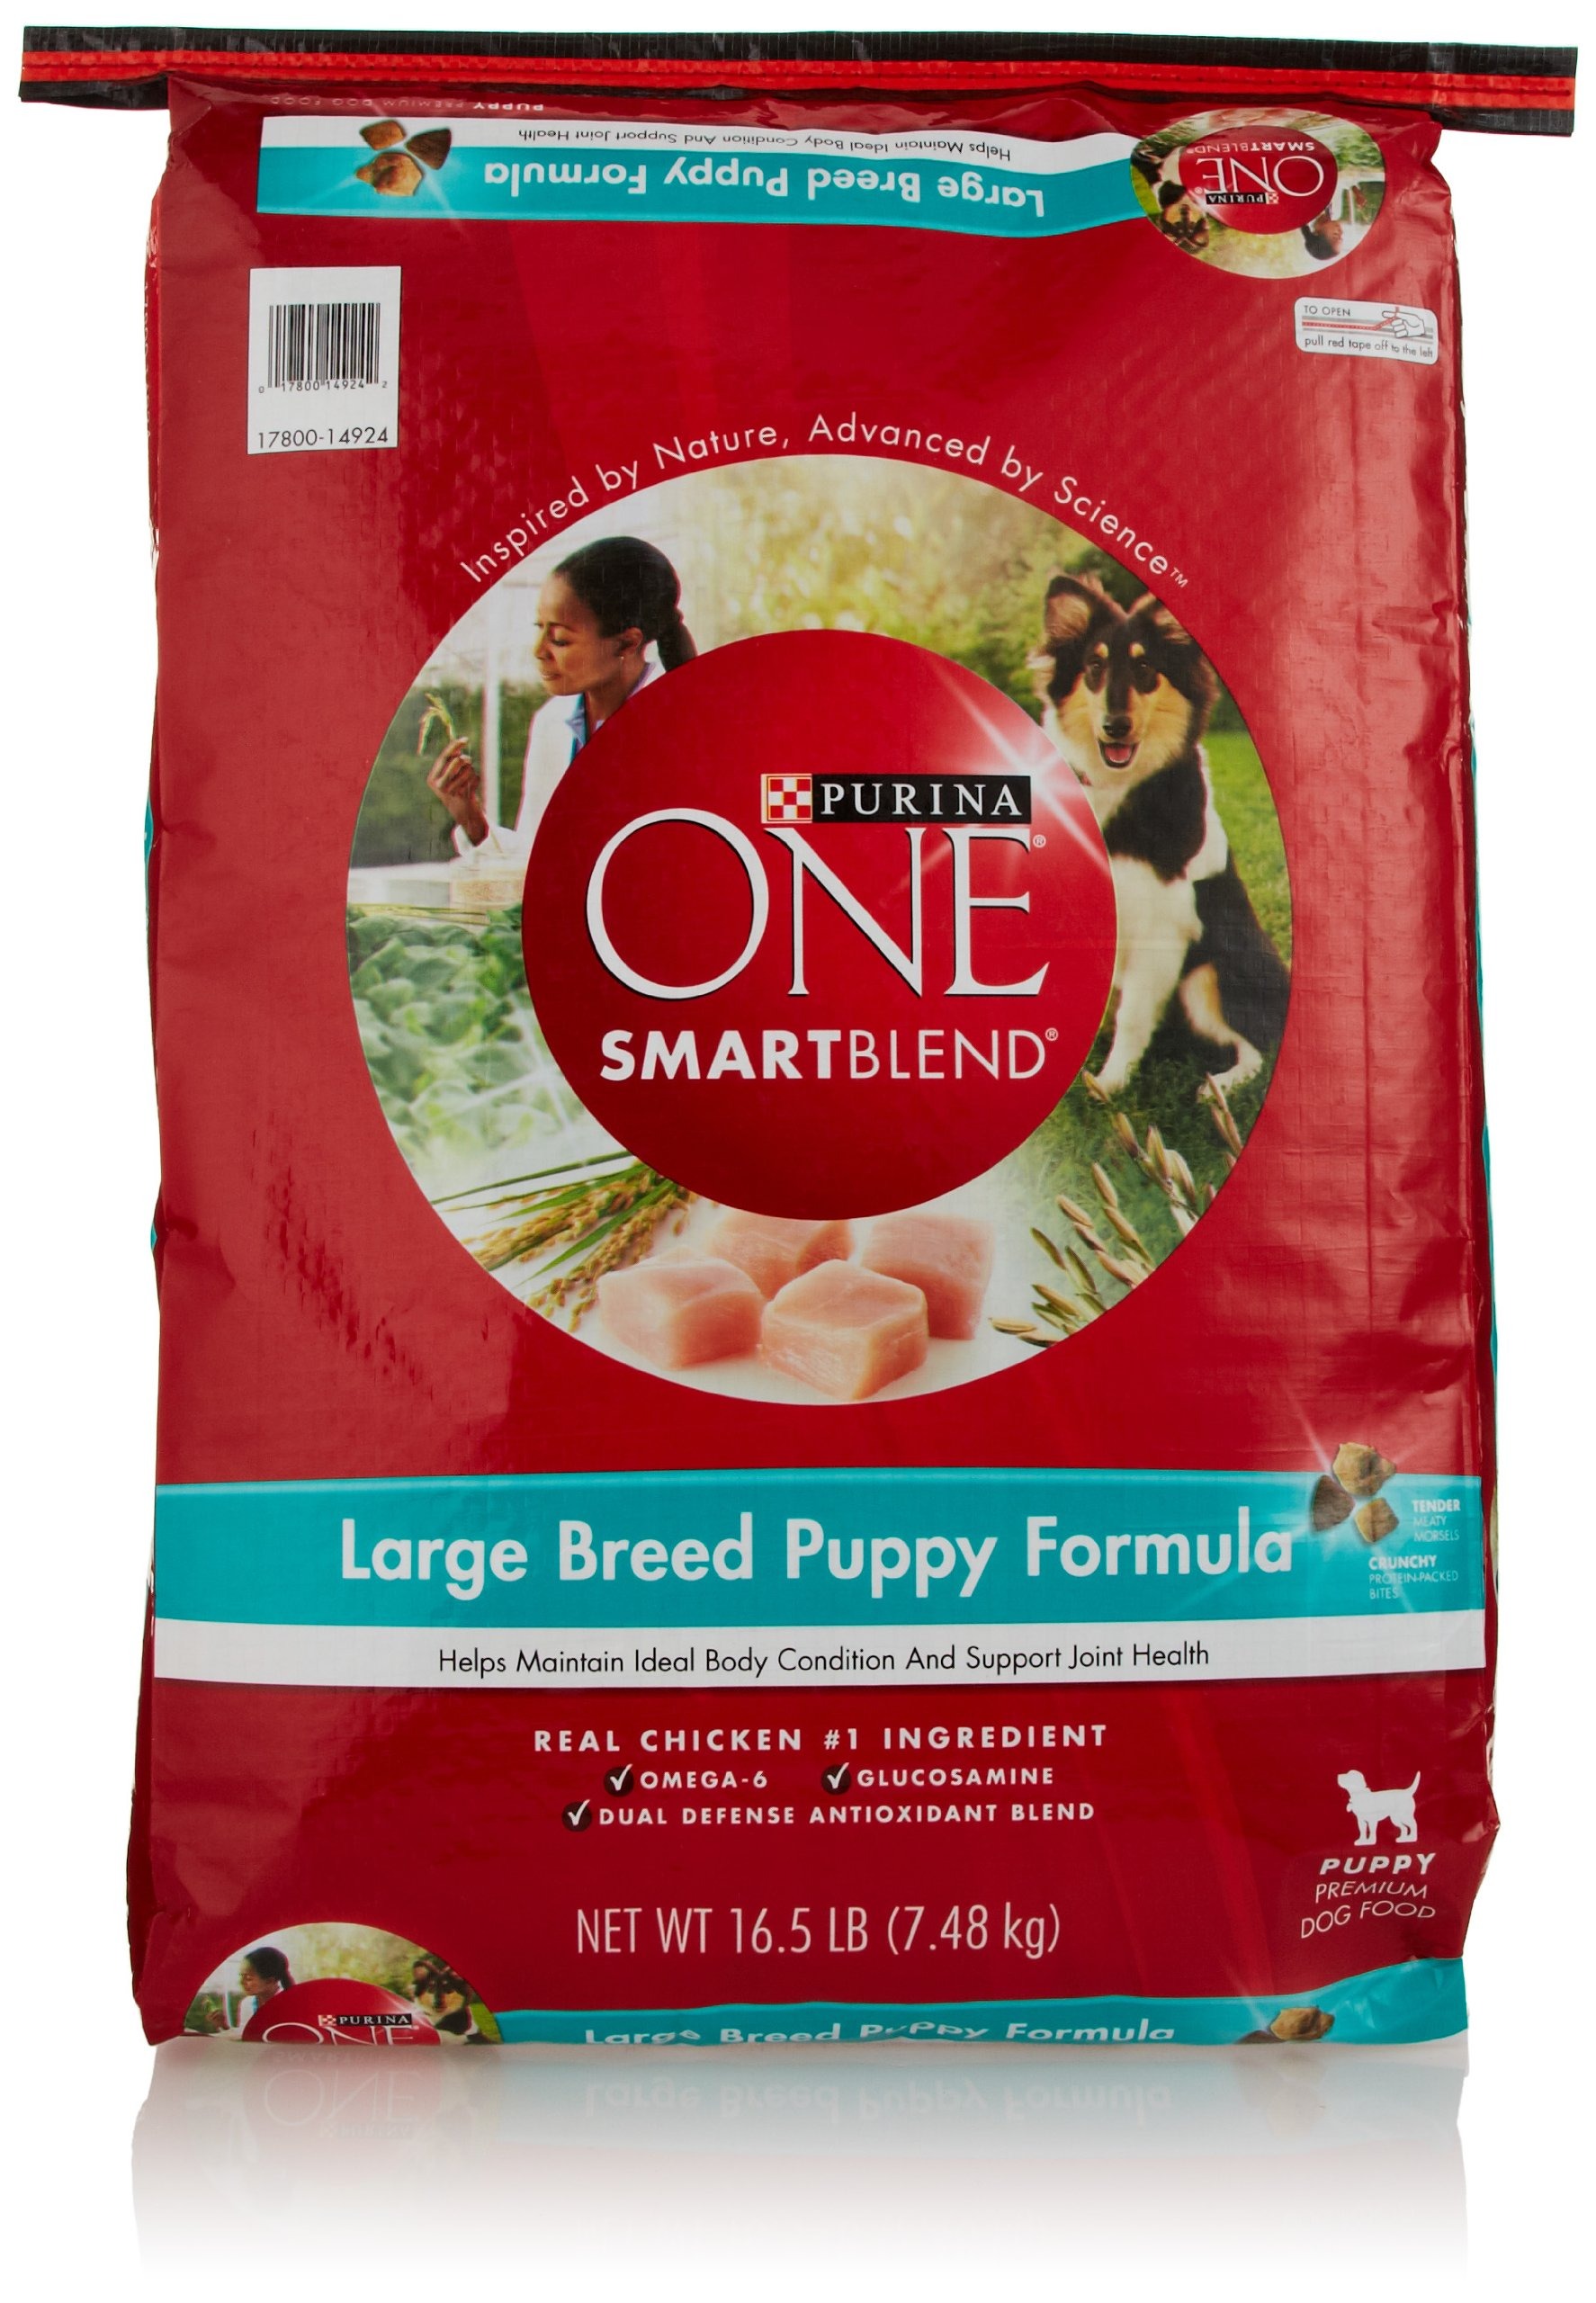
Item Name: Purina ONE Dog Smartblend, Large Breed Puppy Formula, 16.5 lb
Bullet Point 1: Real Chicken is #1 Ingredient
Bullet Point 2: Omega-6 Helps Give Your Dog a Radiant Coat and Healthy Skin
Bullet Point 3: Natural Sources of Glucosamine Help Support Healthy Joints
Bullet Point 4: Dual Defense Antioxidant Blend
Bullet Point 5: Tender Meaty Morsels, Crunchy Protein-Packed Bites
Value: 264.0
Unit: Ounce

Price: 31.58